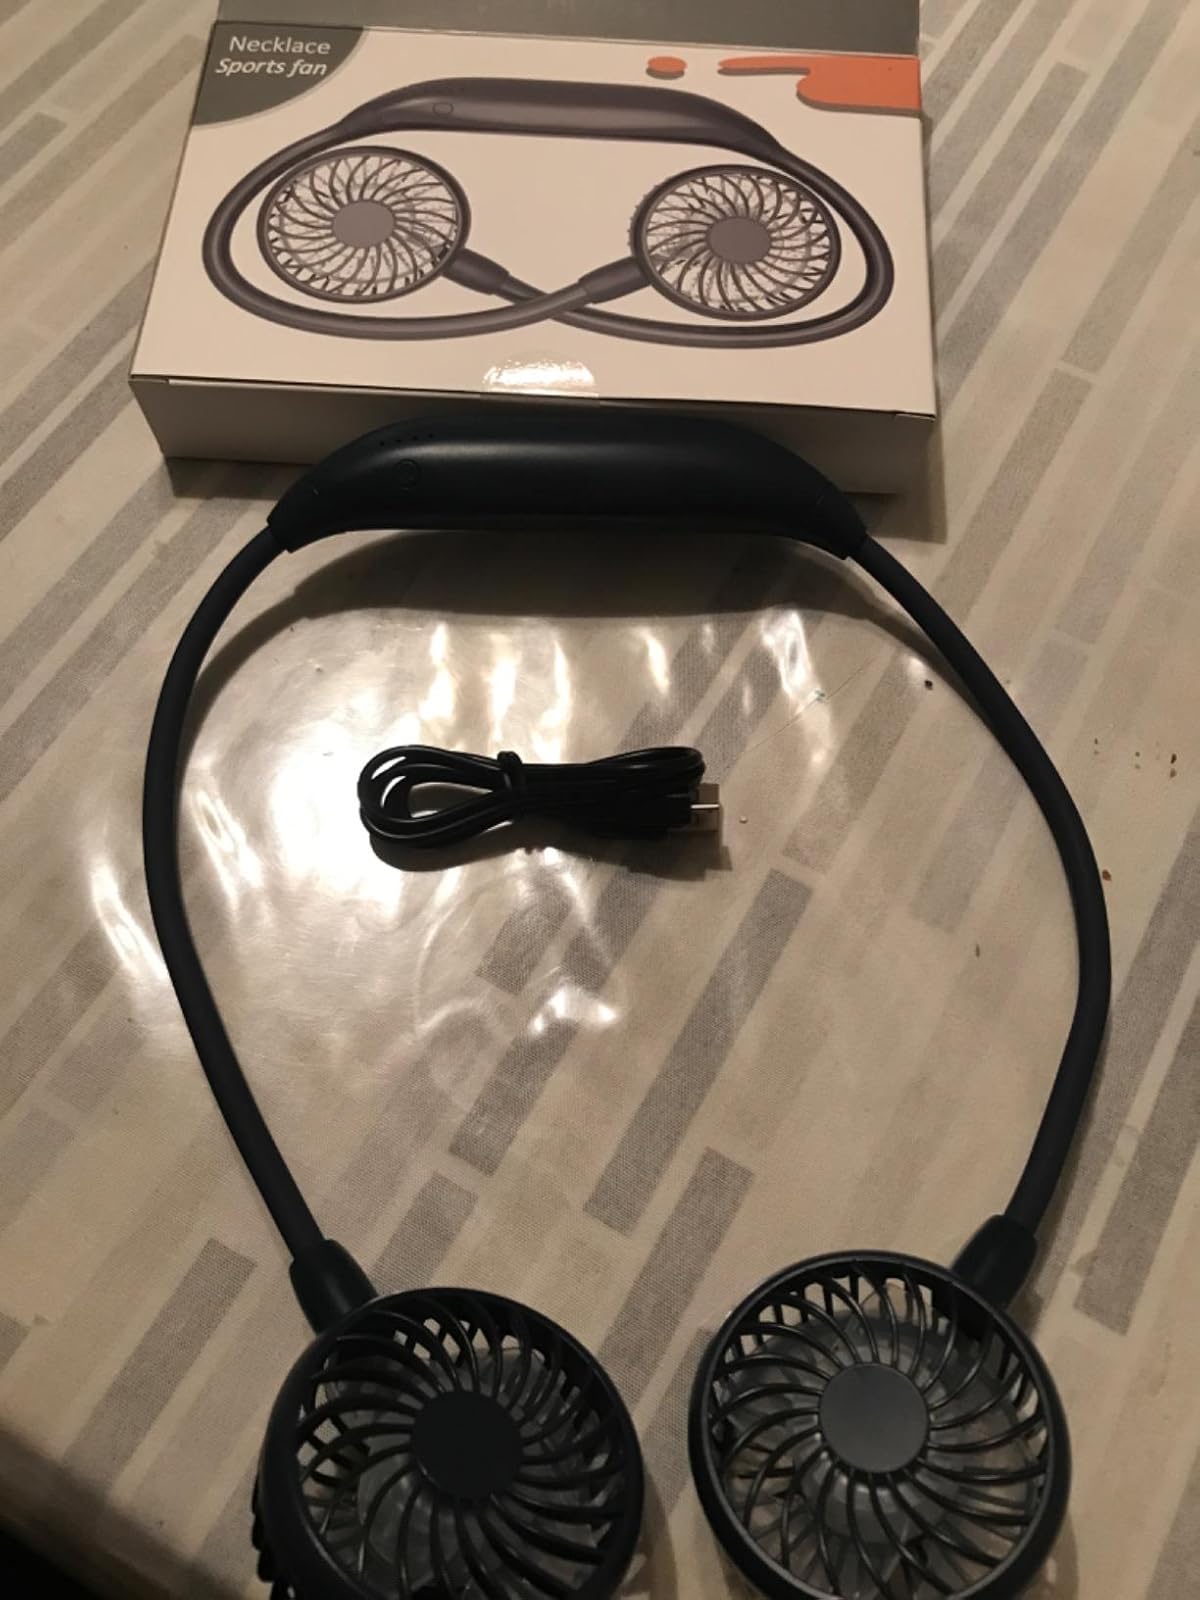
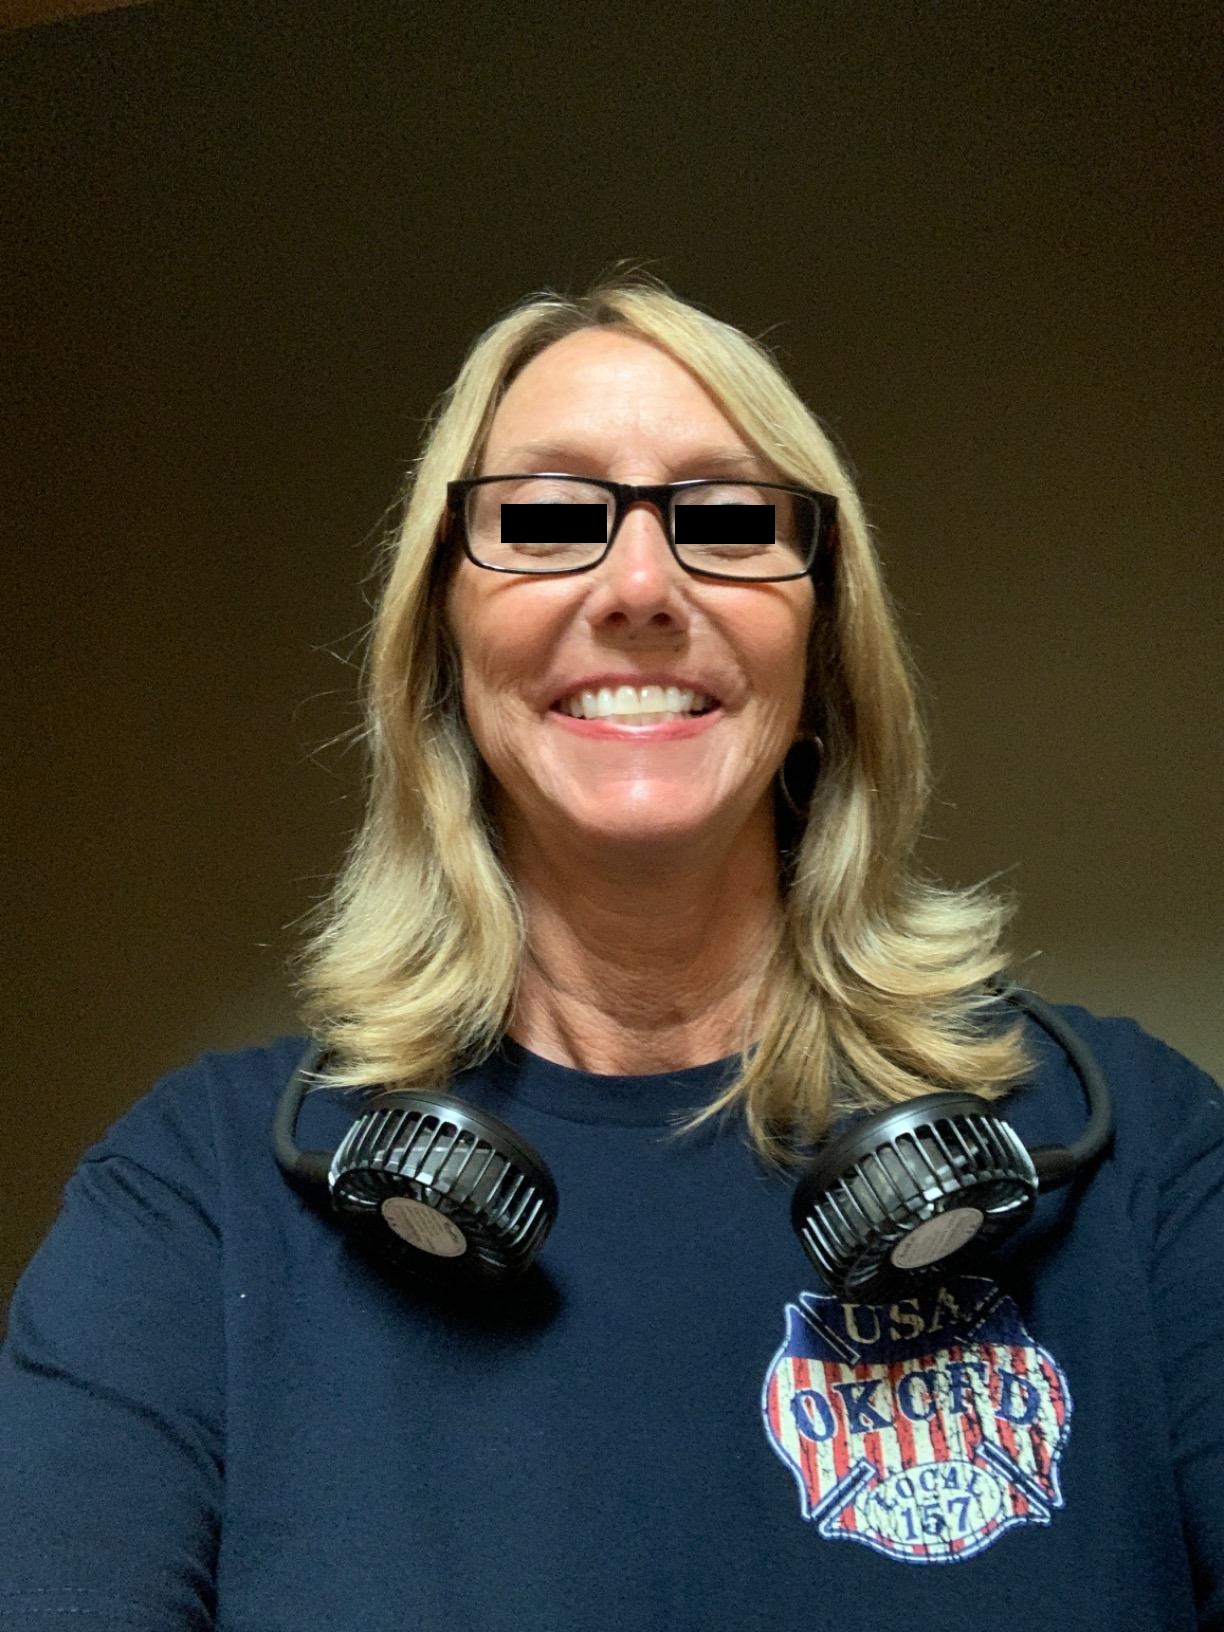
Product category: fan
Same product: no